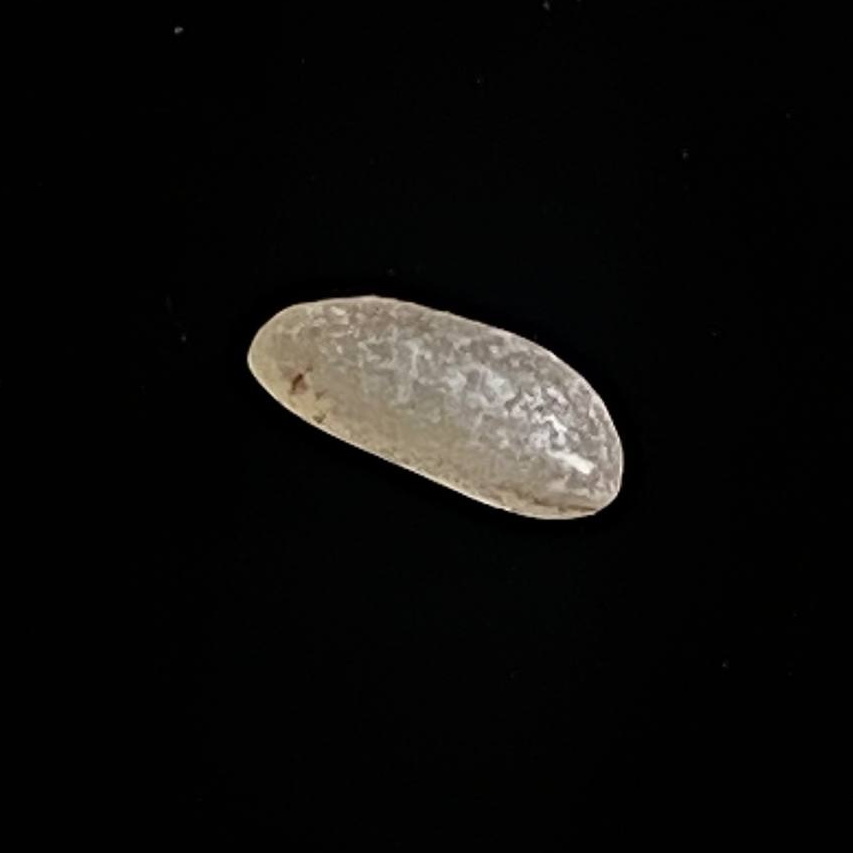
Rice variety: Paijam